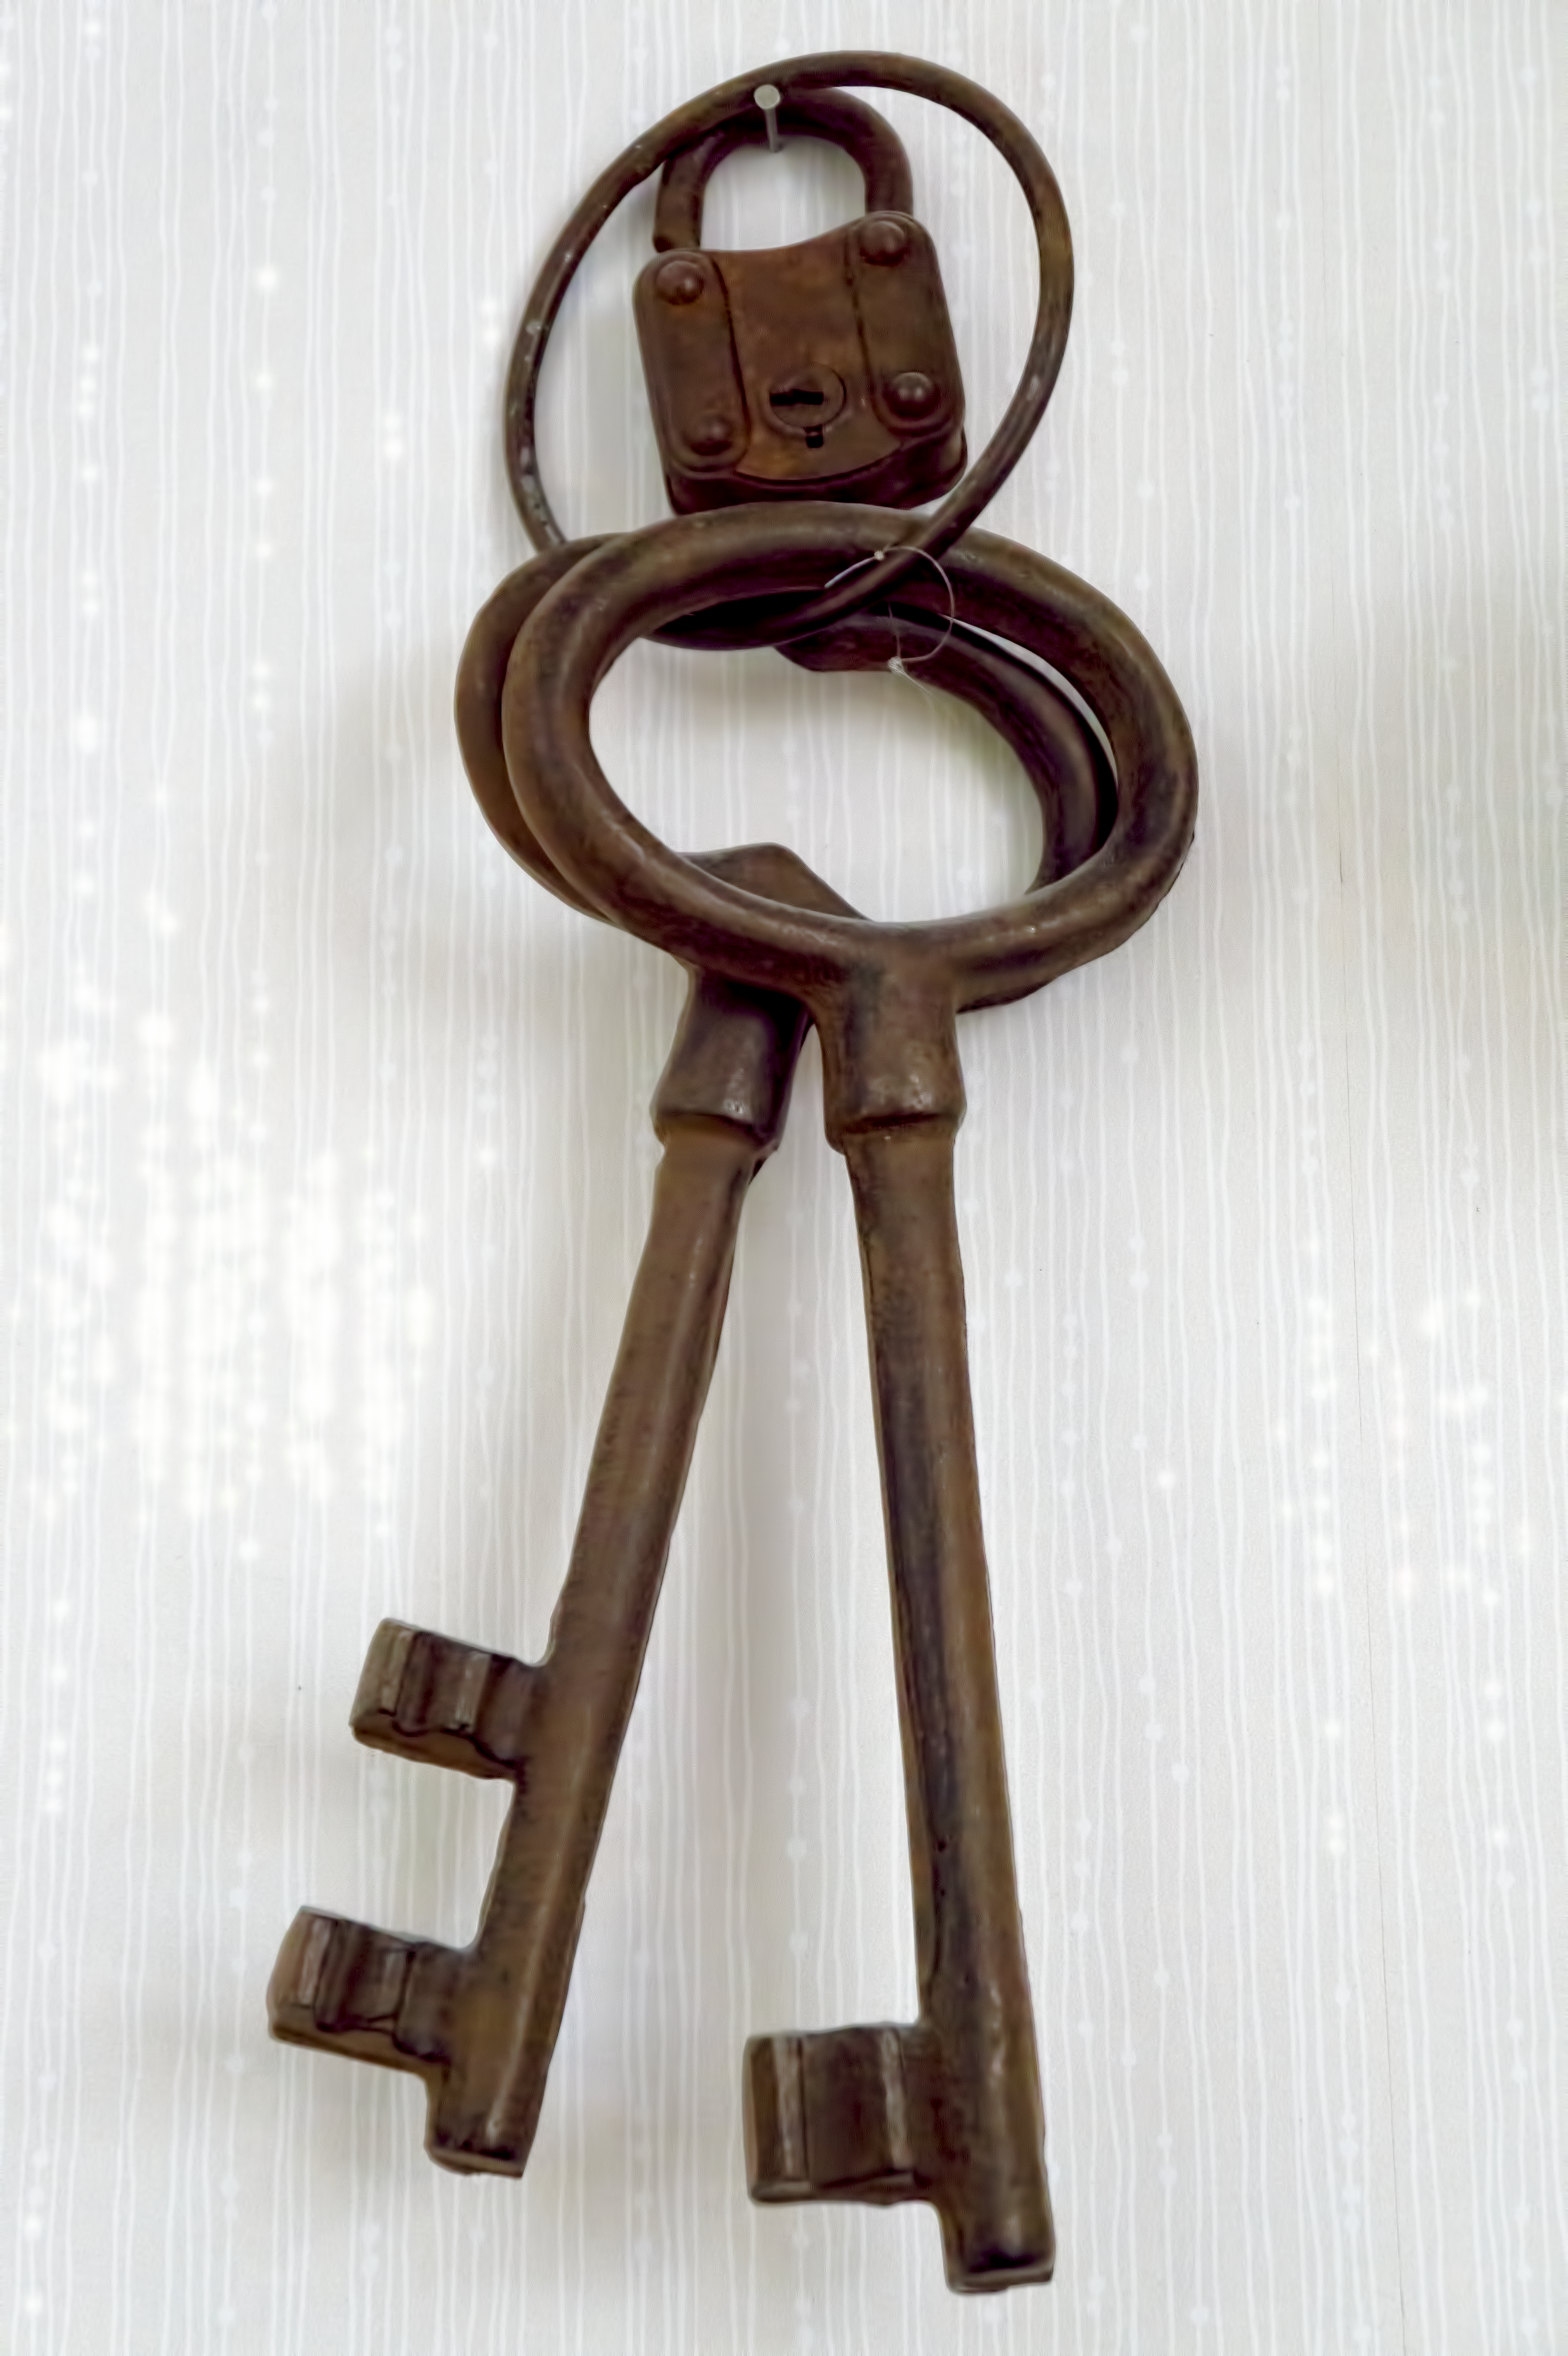
old, rust, key, cool image, rusty, sony, finland, lock, alpha, cool photo, i, 3000, ilce, ilce3000, sipoo